Monument to Vuk Karadžić

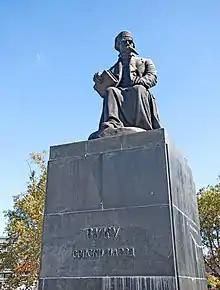

Monument to Vuk Karadžić is a monument in Belgrade, Serbia, featuring a sculpture of Vuk Karadžić. The monument is located at the crossroad of Kralja Aleksandra Boulevard and Ruzveltova Street.